Wrestling at the 1962 Asian Games

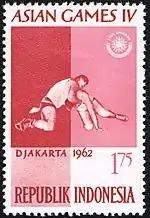
Wrestling at the 1962 Asian Games on a stamp of Indonesia

Wrestling was one of the sports which was held at the 1962 Asian Games at Ikada Sports Hall in Jakarta, Indonesia between 25 and 30 August 1962. The competition included only men's events.